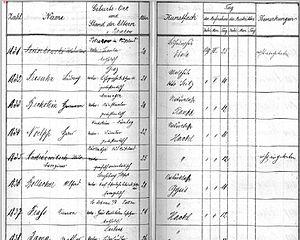
Photo du registre d'inscription pour l'année 1898
Léo Schnug est un artiste peintre et illustrateur français d'origine allemande qui fut membre du cercle de Saint-Léonard. Il est né le 17 février 1878 à Strasbourg dans l'Empire allemand et mort le 15 décembre 1933 à l’hôpital psychiatrique de Stephansfeld, à Brumath, Bas-Rhin.